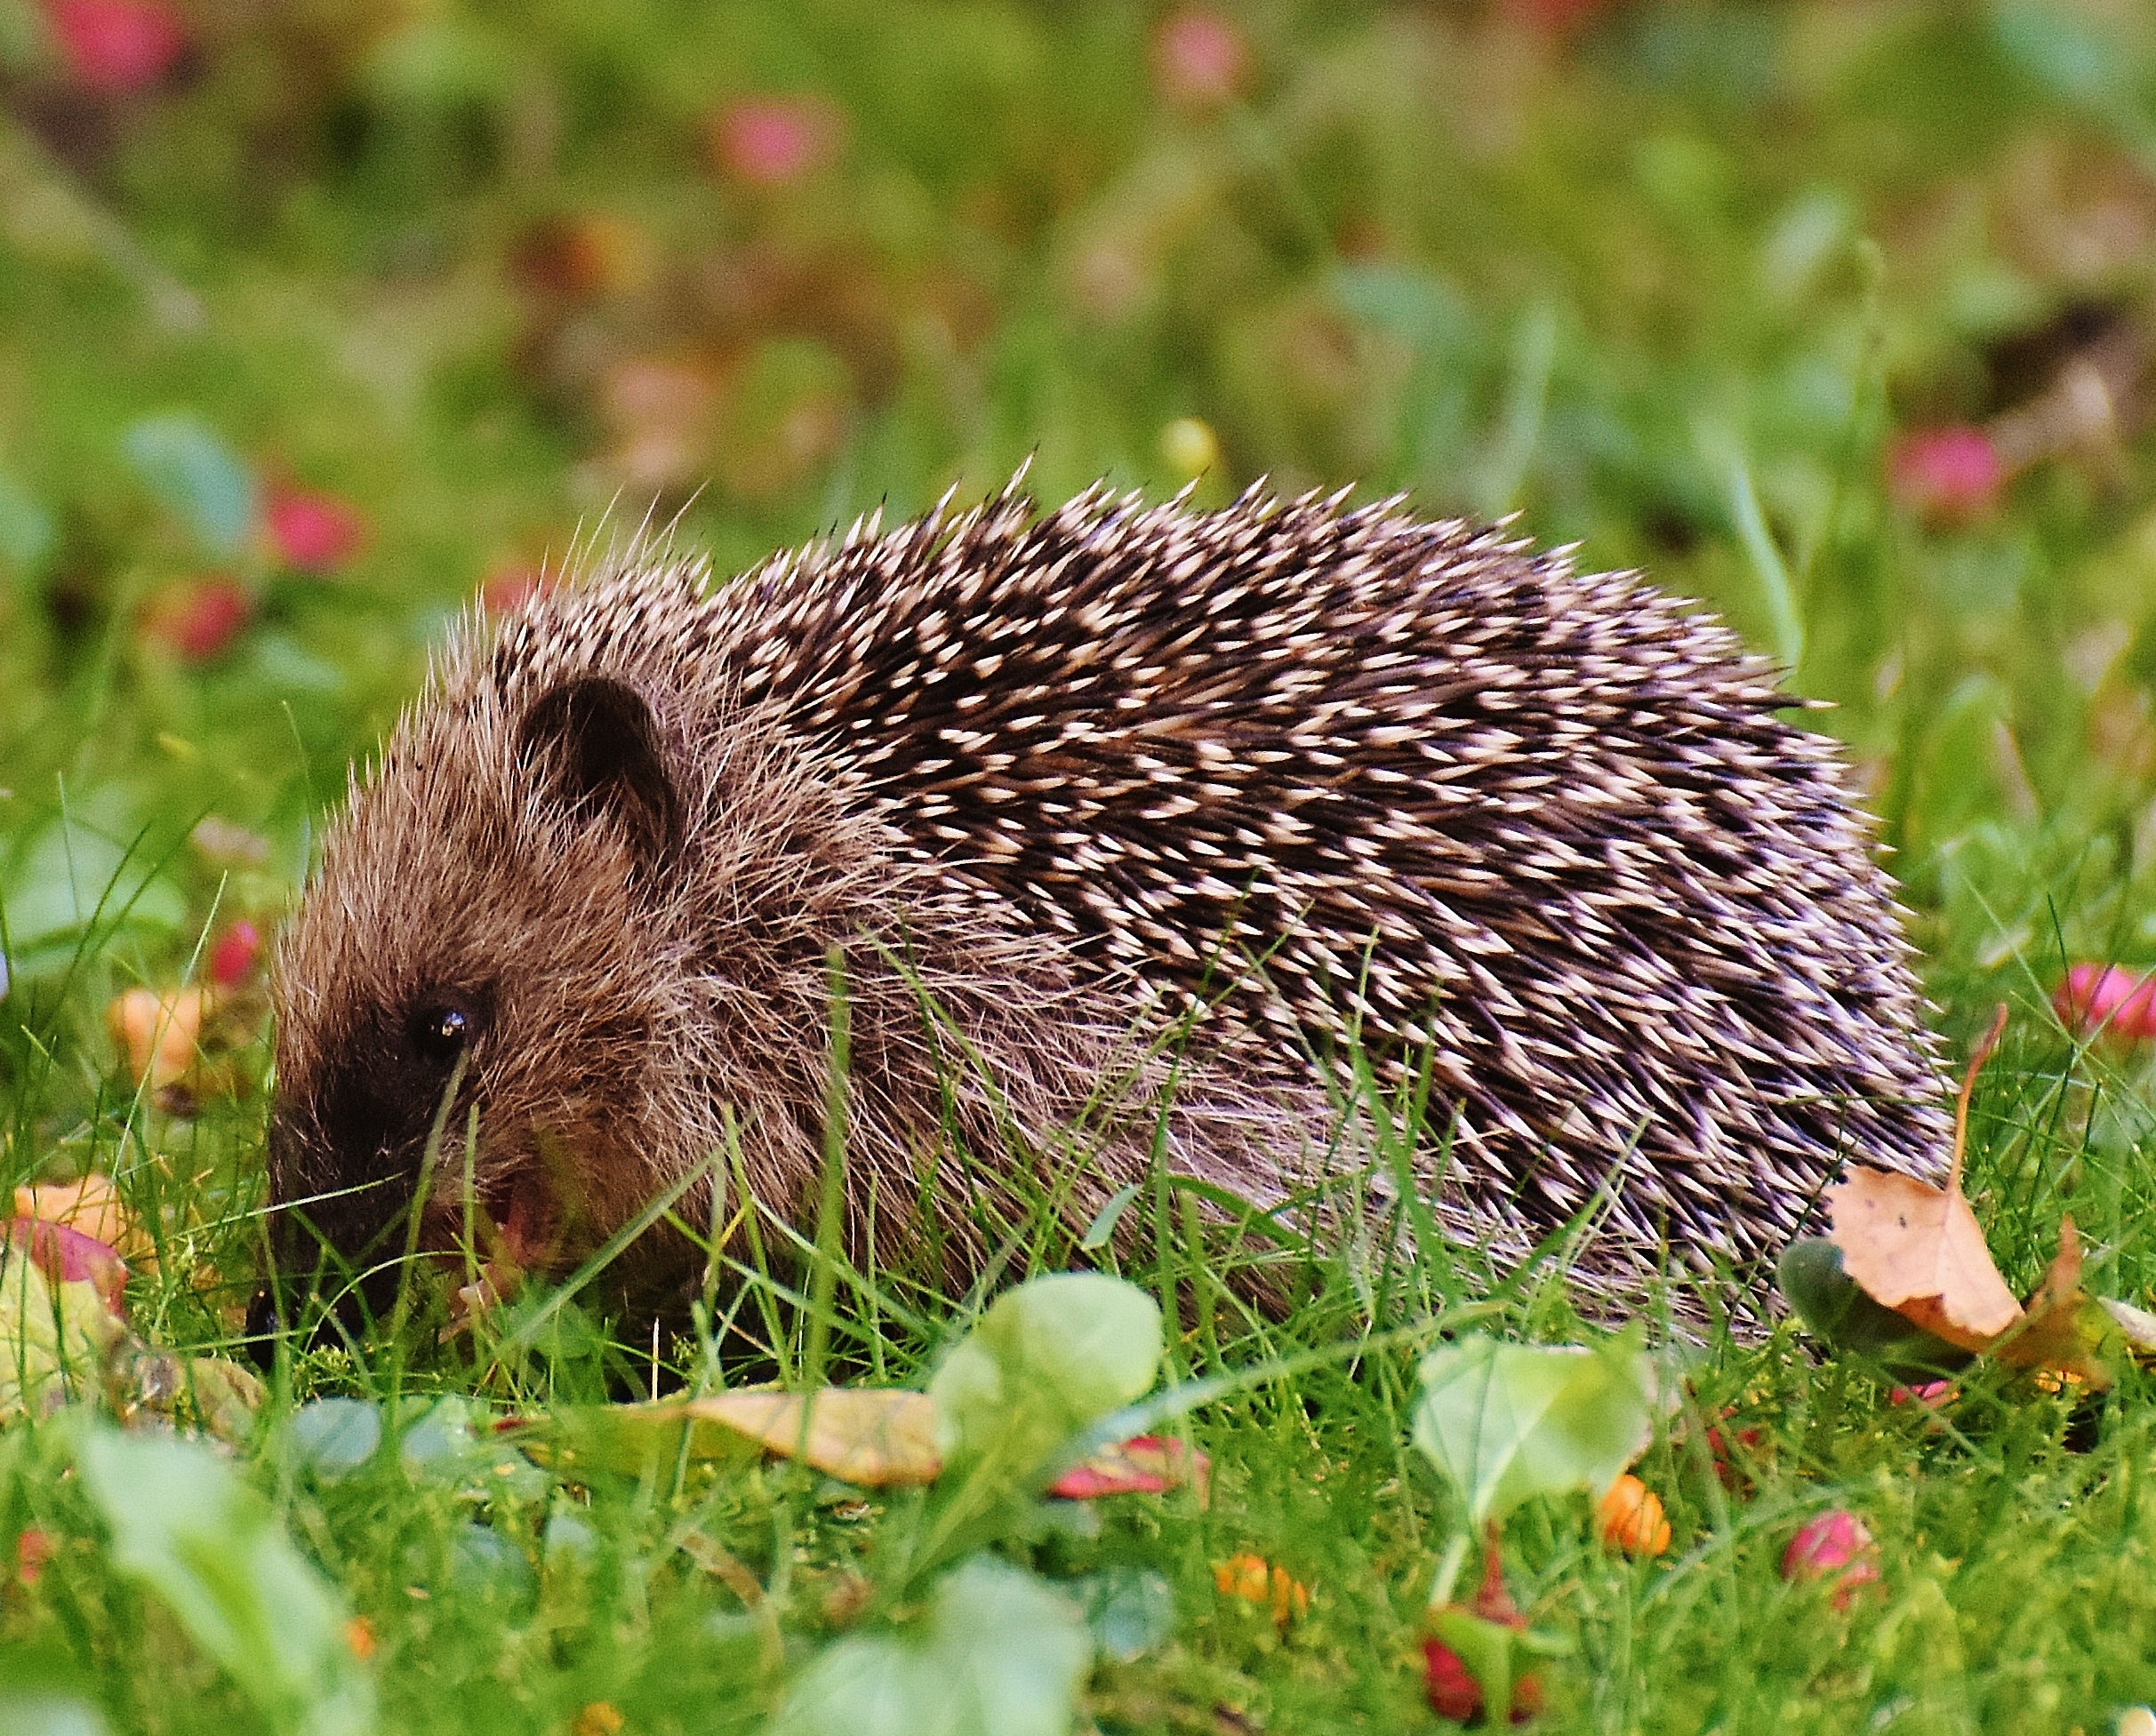
nature, prickly, prairie, animal, cute, wildlife, meal, autumn, mammal, garden, fauna, hedgehog, vertebrate, nocturnal, animal world, foraging, crepuscular, spur, hedgehog child, young hedgehog, hannah, echidna, erinaceidae, domesticated hedgehog